Children's clothing

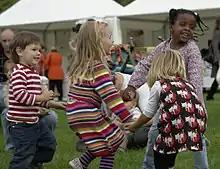
Children's clothing needs to be useful for playing.

Children's clothing or kids' clothing is clothing for children who have not yet grown to full height. Children's clothing is often more casual than adult clothing, fit for play and rest.